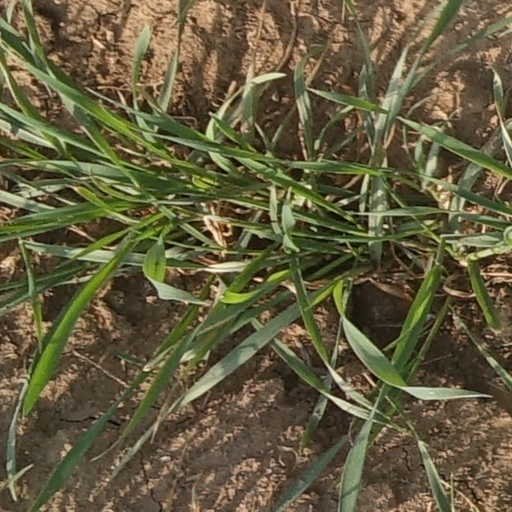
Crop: wheat